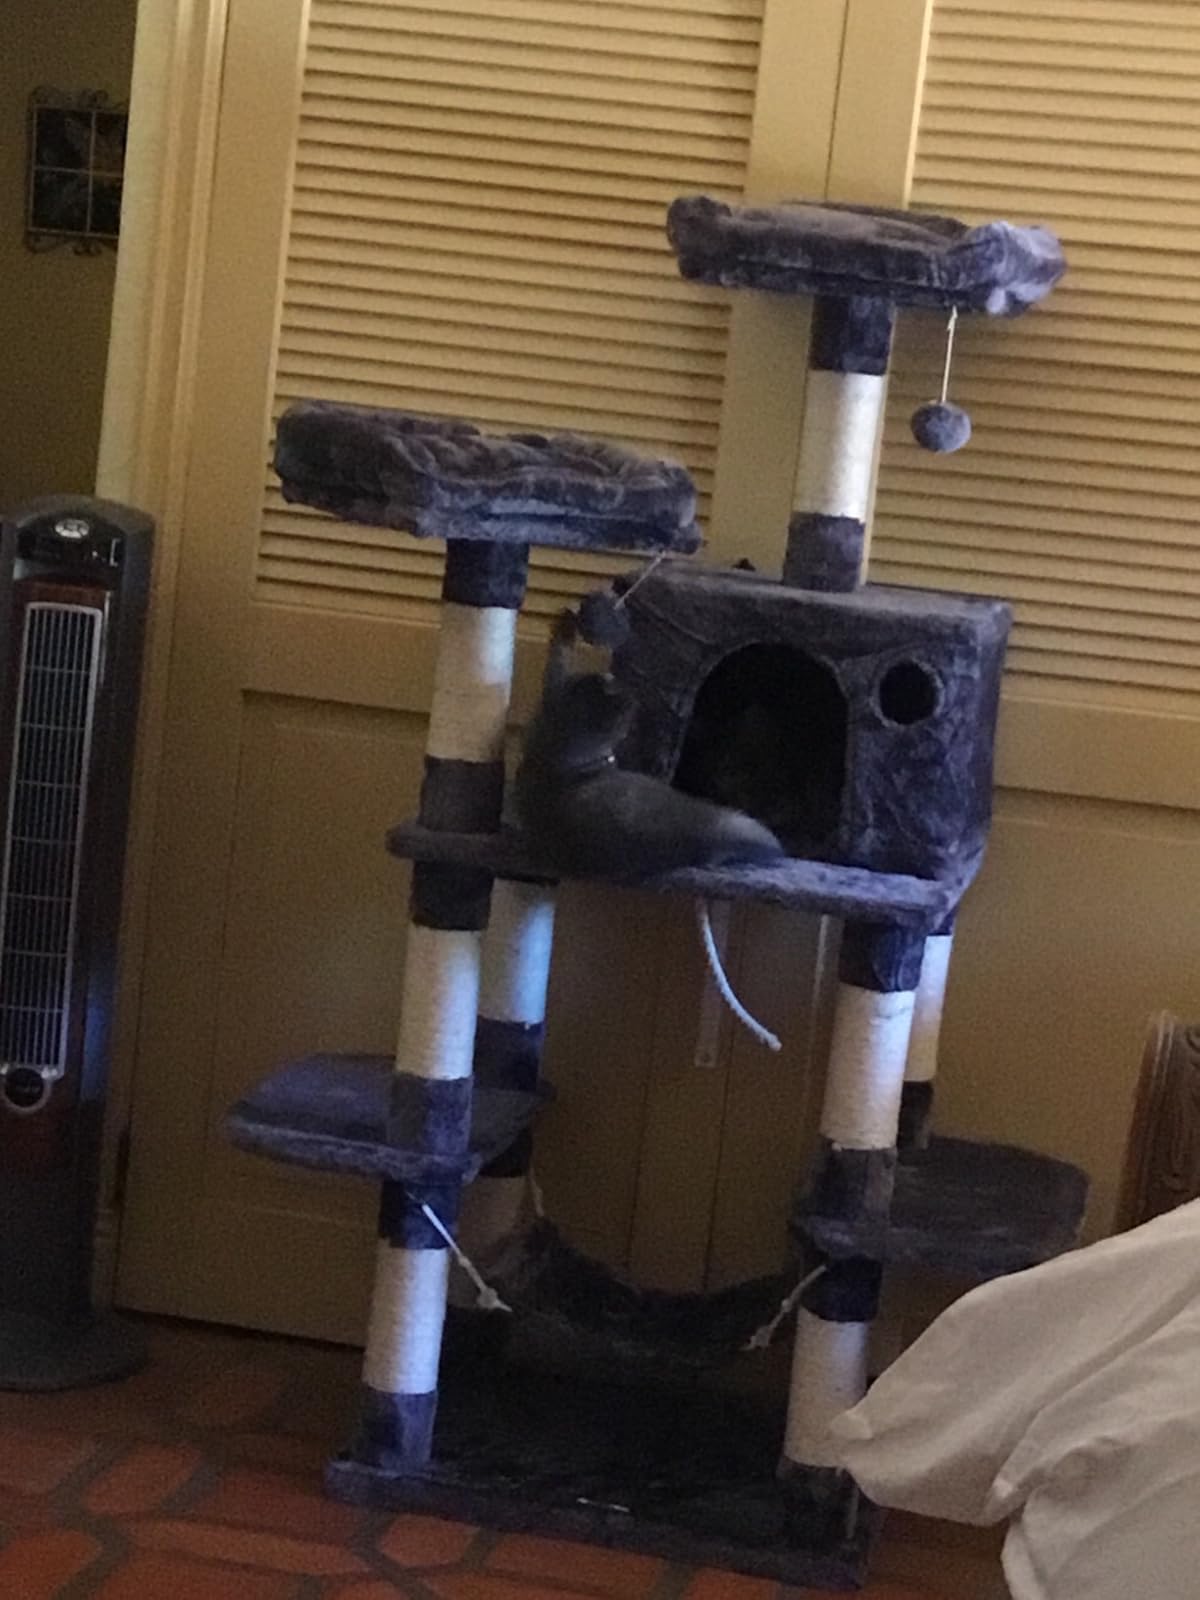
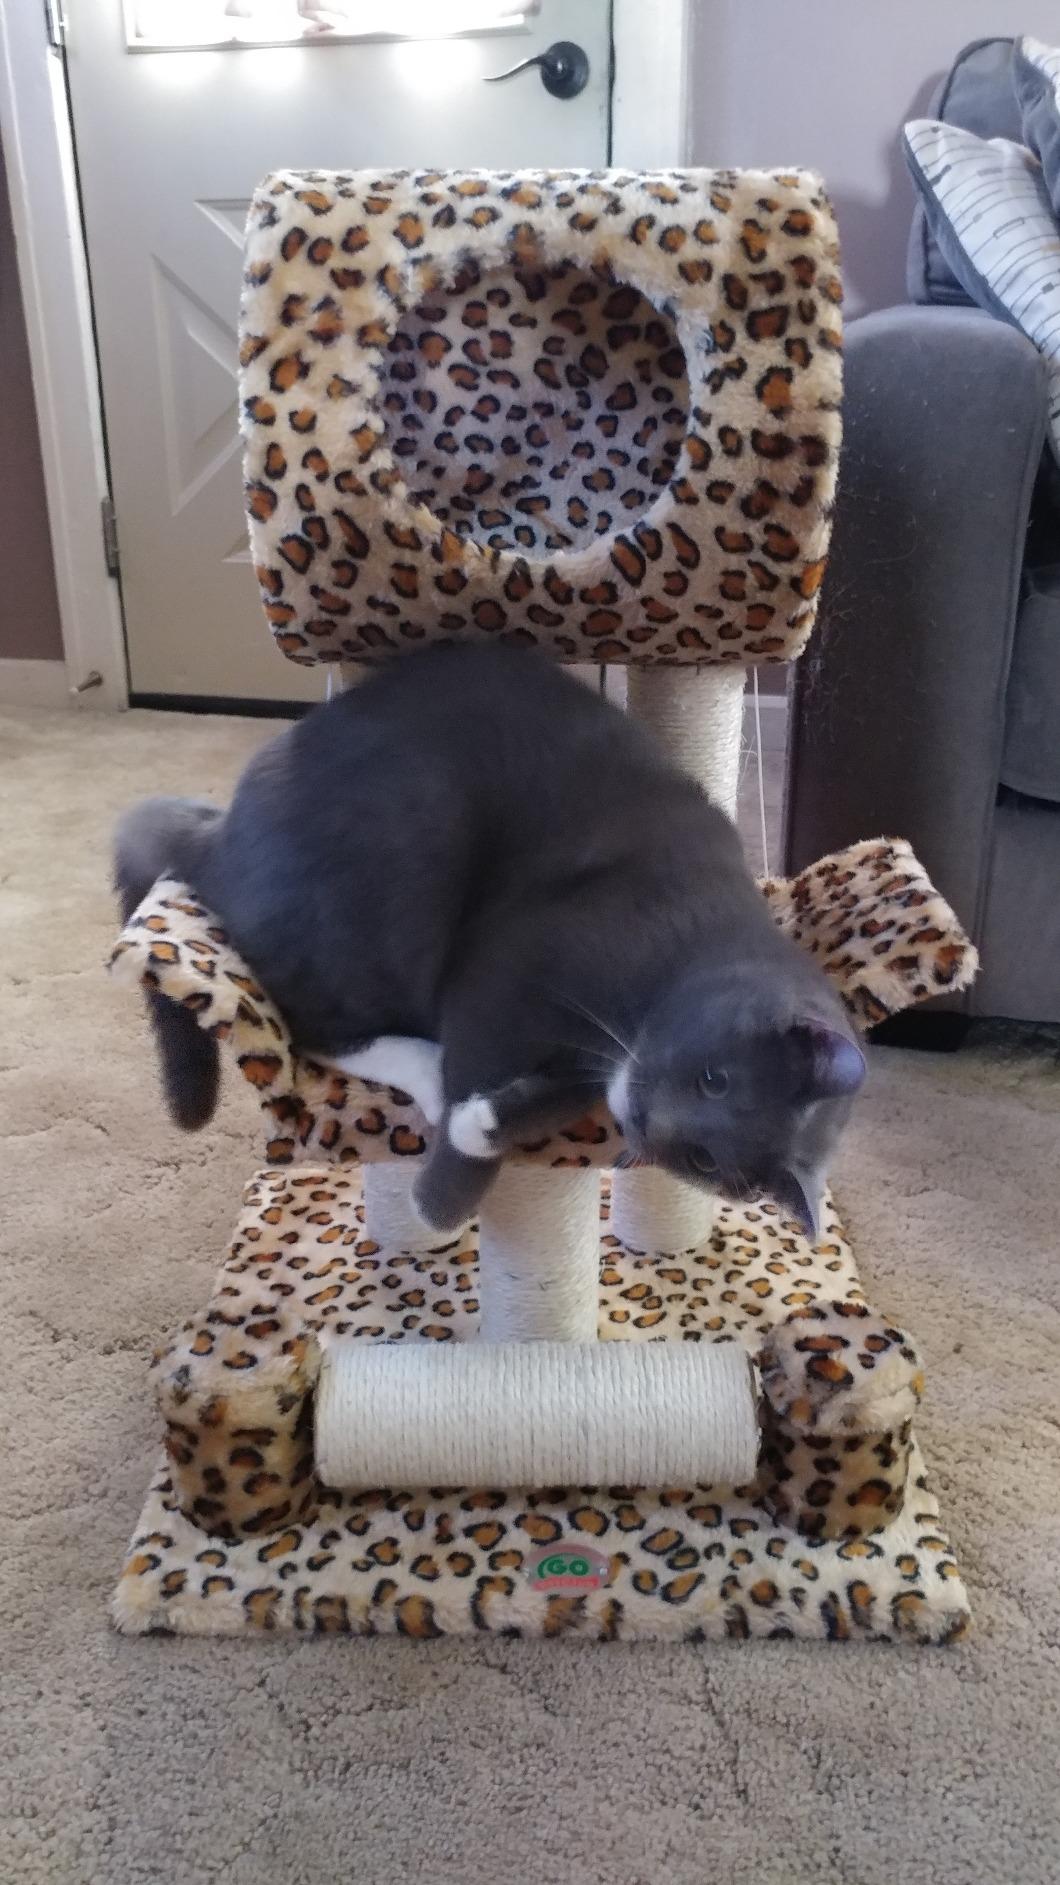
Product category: items_cat tree
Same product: no